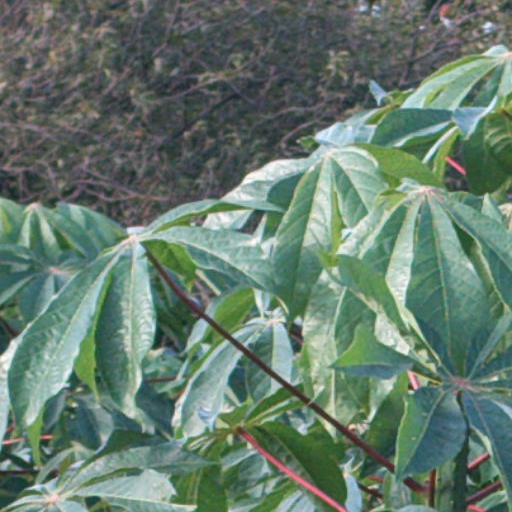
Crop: cassava